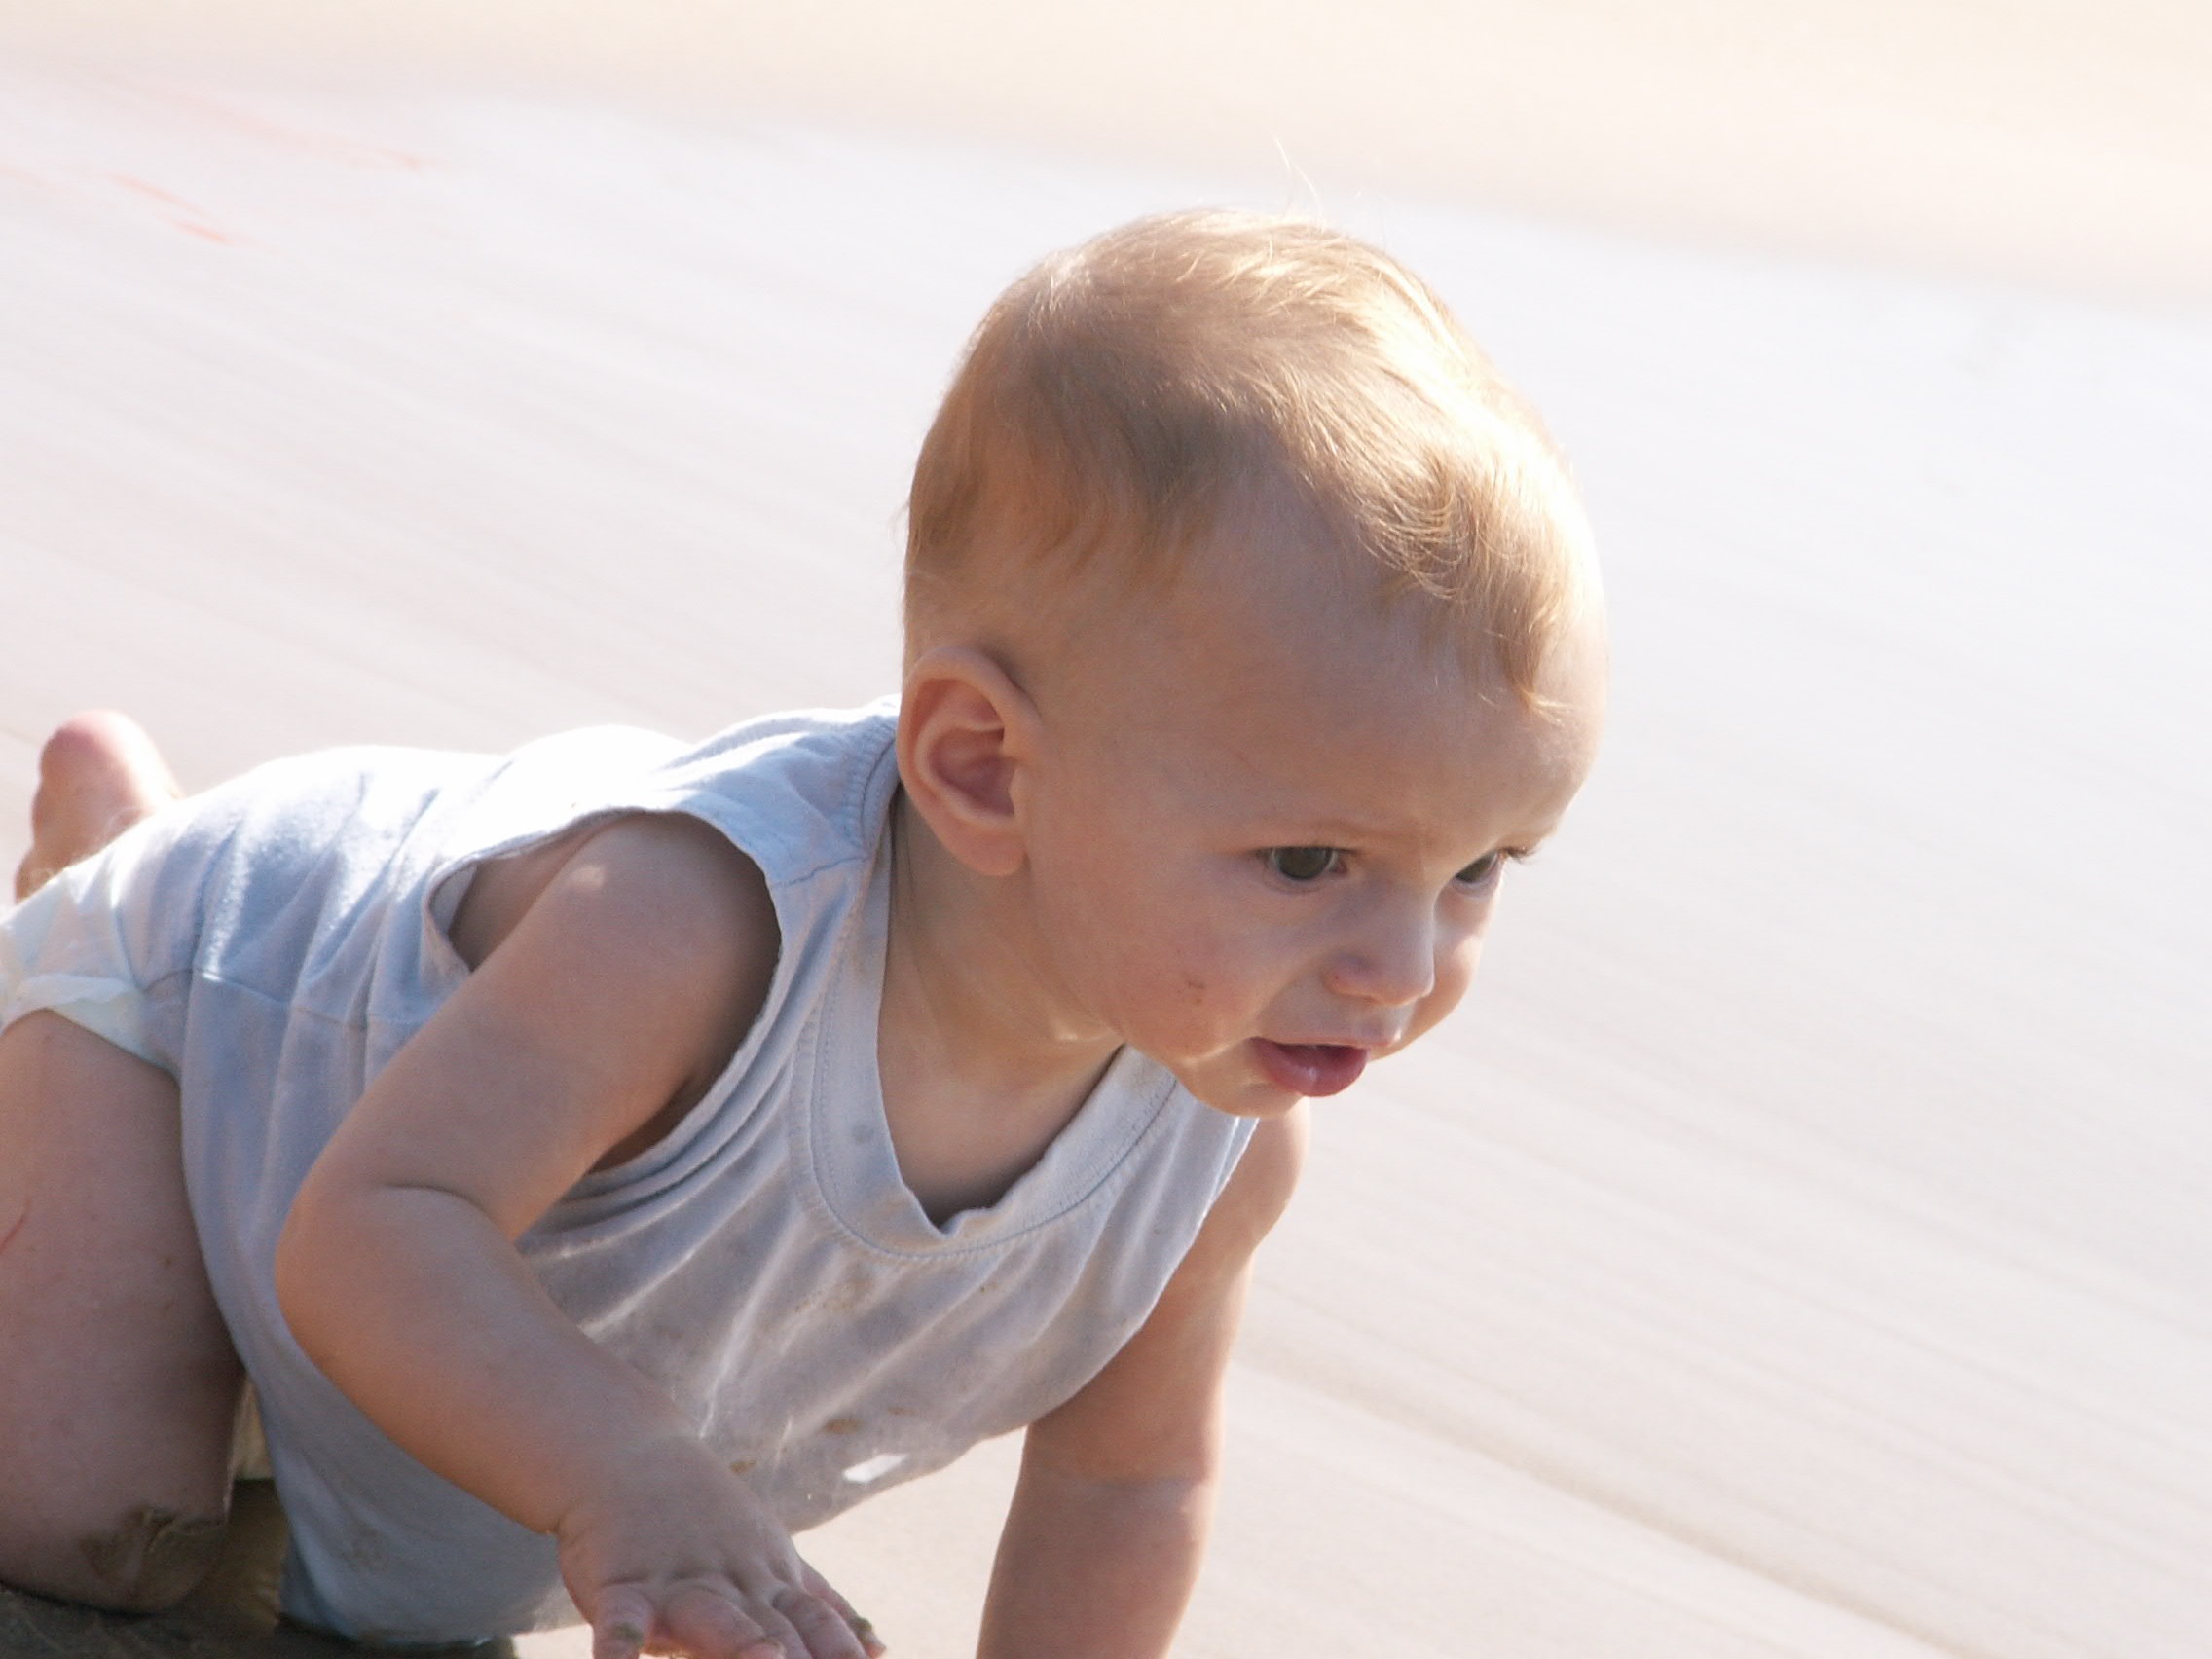
hand, beach, sea, person, sun, play, boy, kid, summer, male, portrait, child, baby, childhood, muscle, crawling, infant, toddler, little, beach fun, happy kids, family beach, human positions